History of the Detroit Tigers

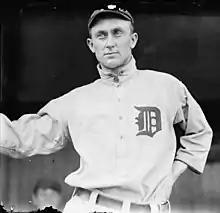
Ty Cobb in 1913

In 1905, the team acquired 18-year-old Ty Cobb, a fearless player with a mean streak, who came to be regarded as one of the greatest players of all time. The addition of Cobb to an already talented team that included Sam Crawford, Hughie Jennings, Bill Donovan and George Mullin quickly yielded results.